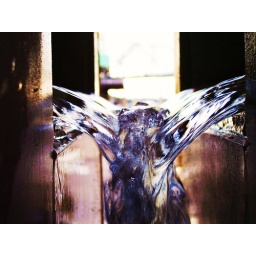
water in the wall 2